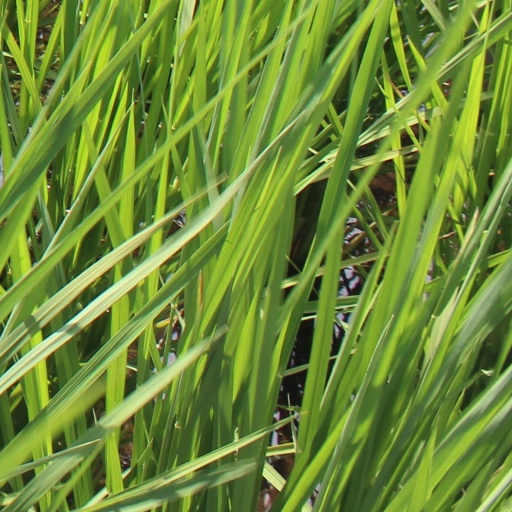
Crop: rice